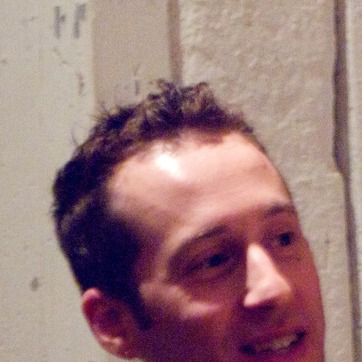
Material: skin